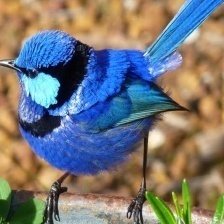
Species: SPLENDID WREN
Scientific name: MALURUS SPLENDENS